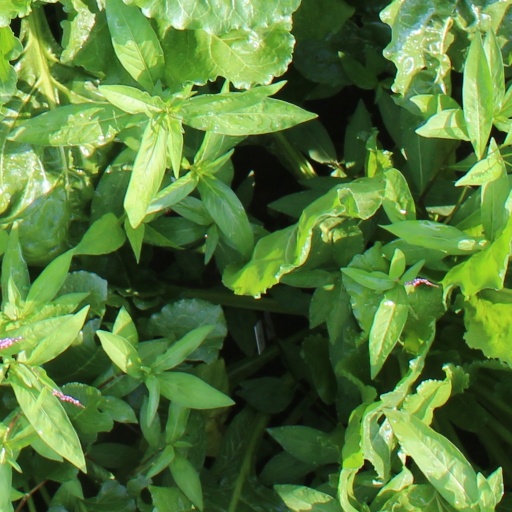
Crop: sugar beet